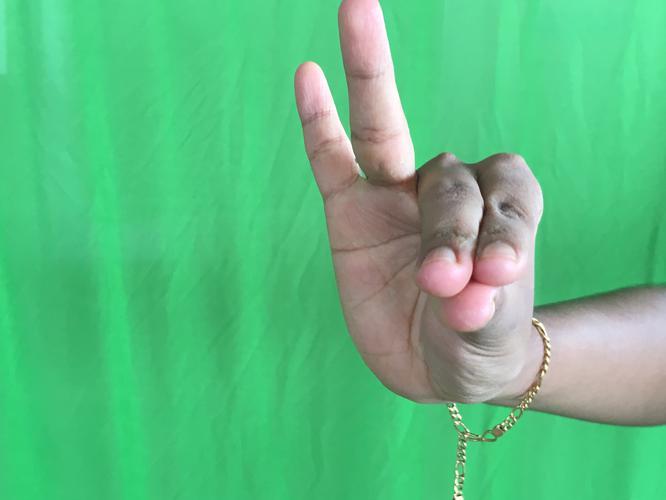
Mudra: Katakamukha_1
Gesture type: single_hand